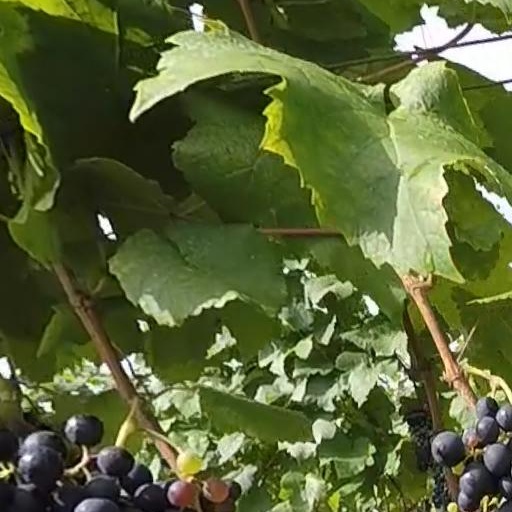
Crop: grape